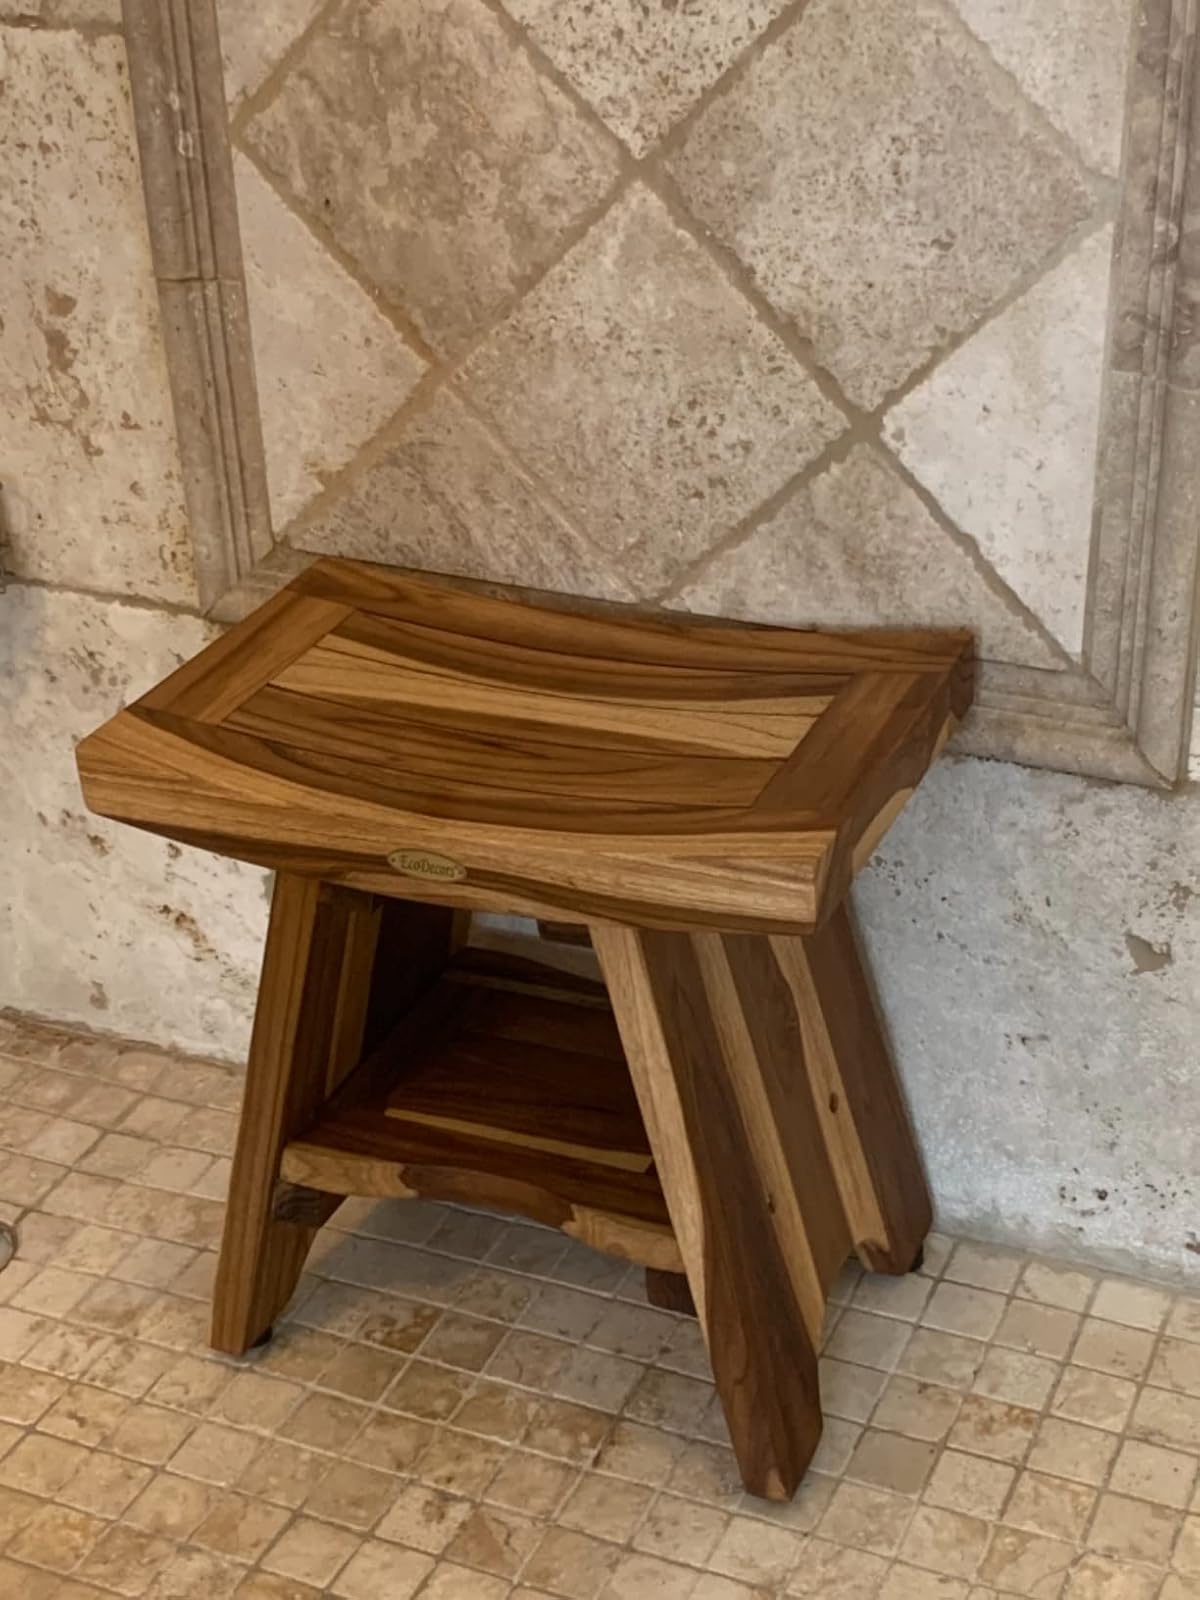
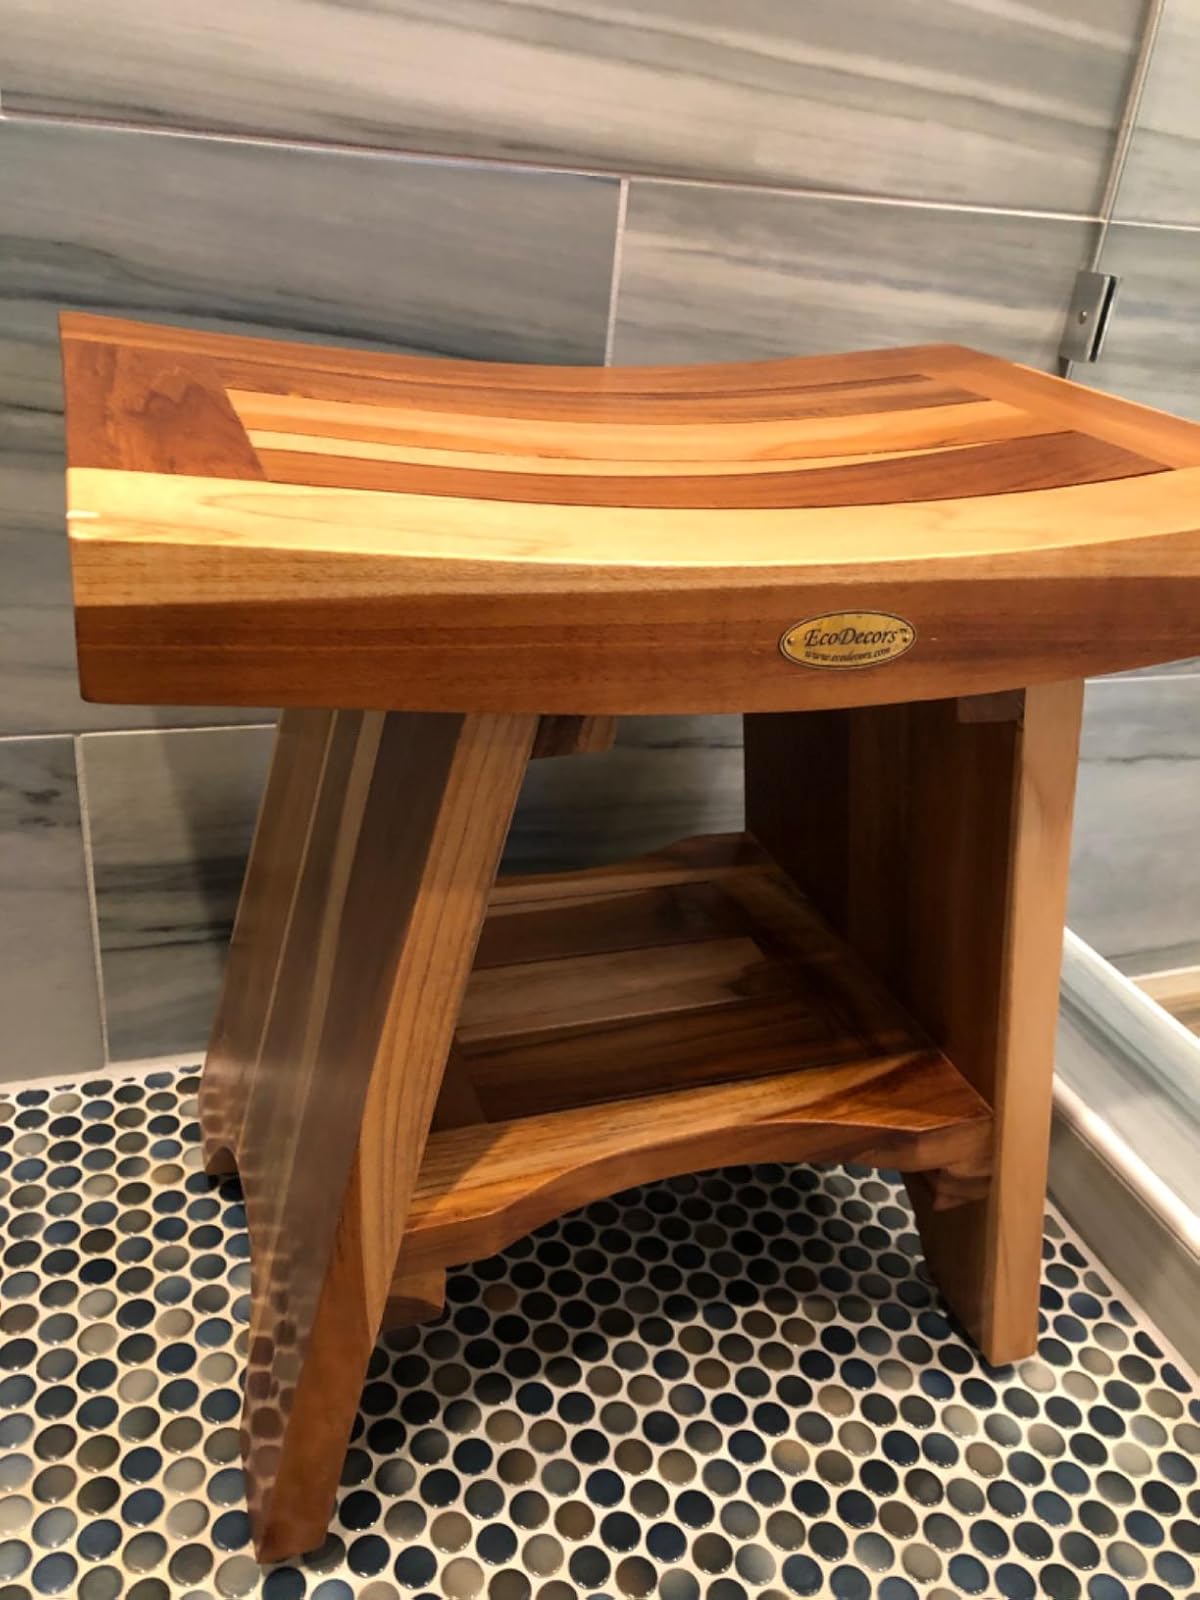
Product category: stool
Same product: yes